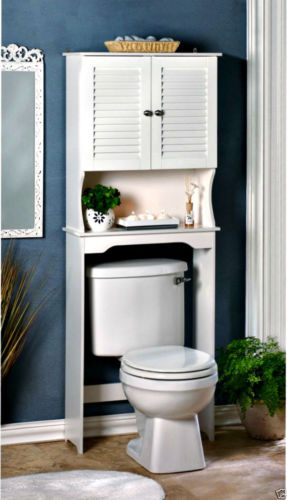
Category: cabinet